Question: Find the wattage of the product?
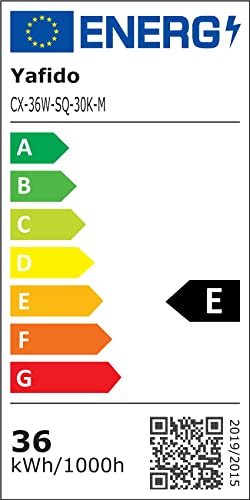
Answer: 36.0 watt